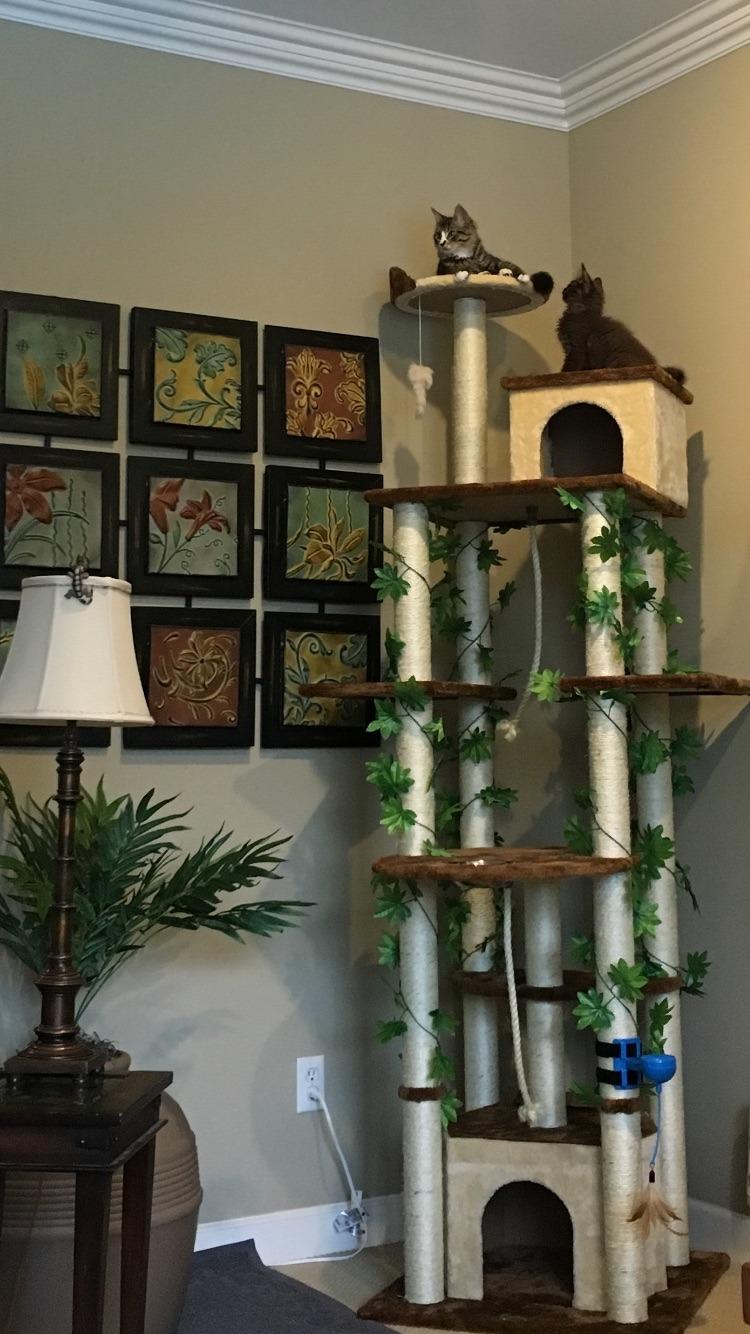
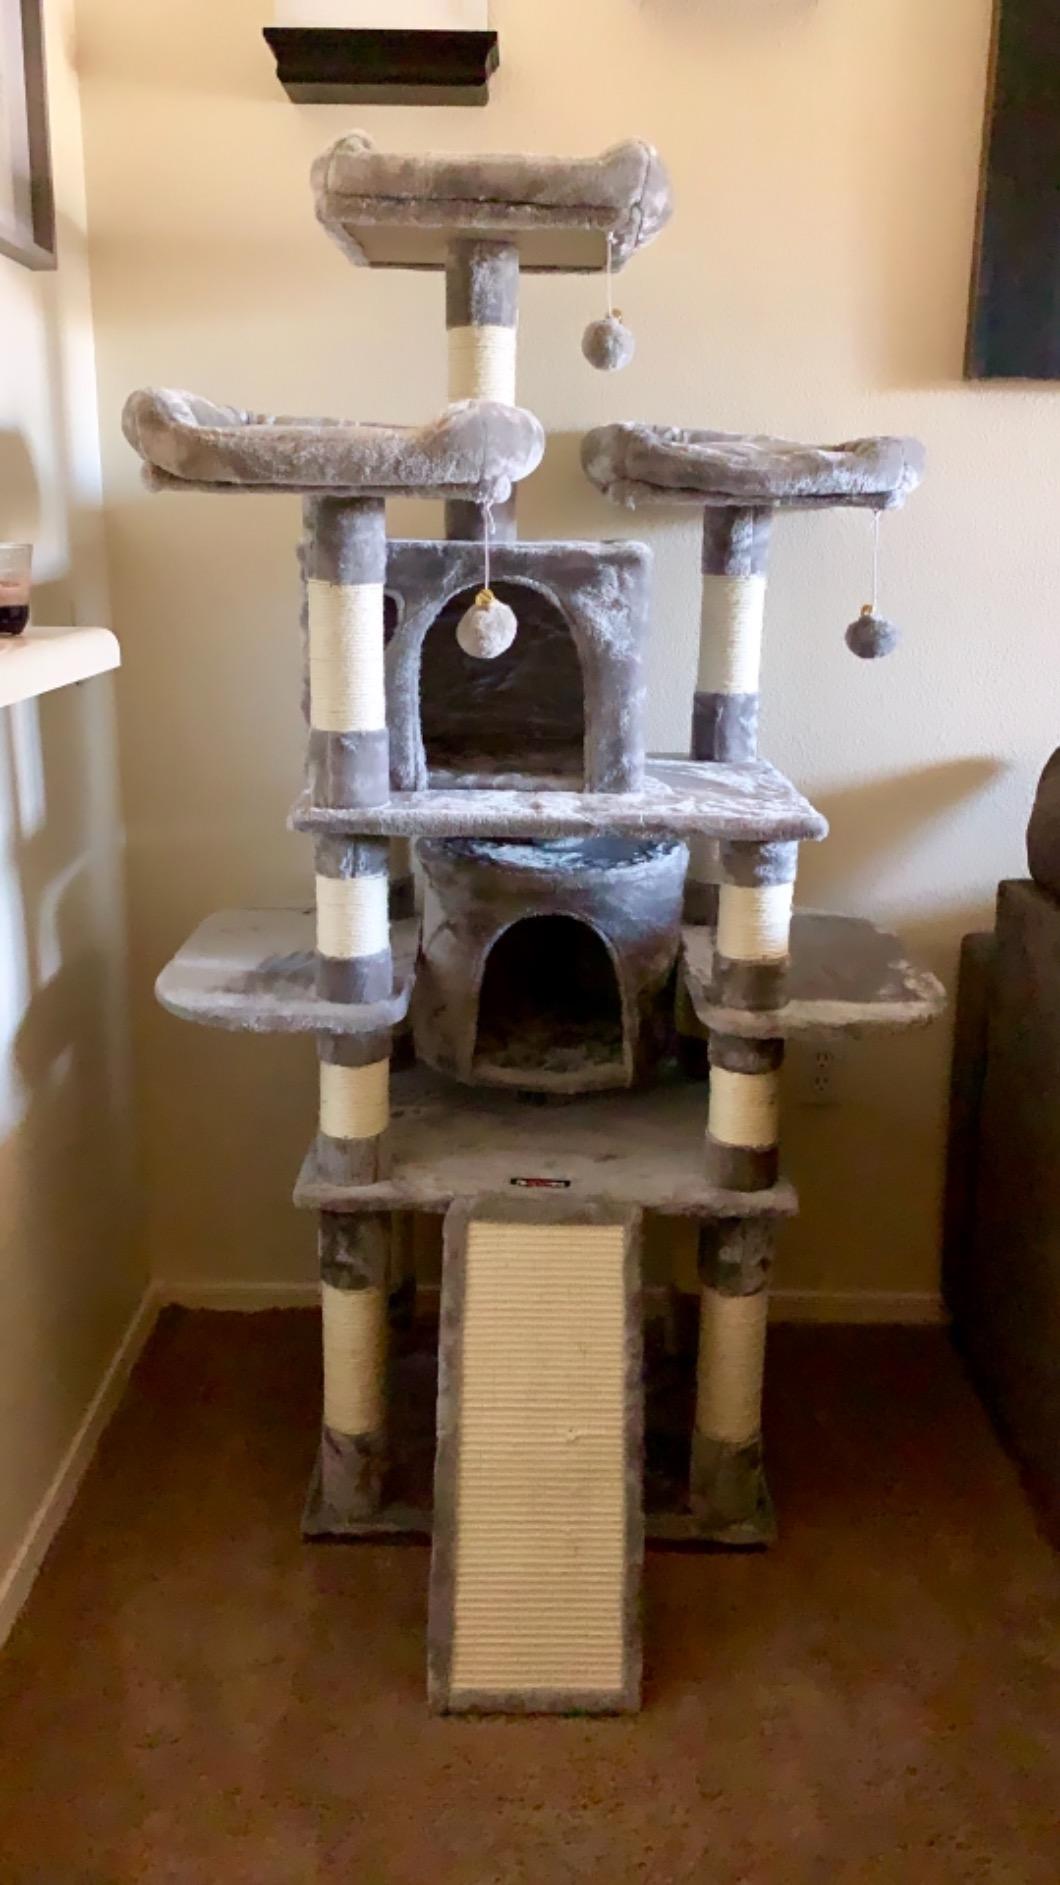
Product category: items_cat tree
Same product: no